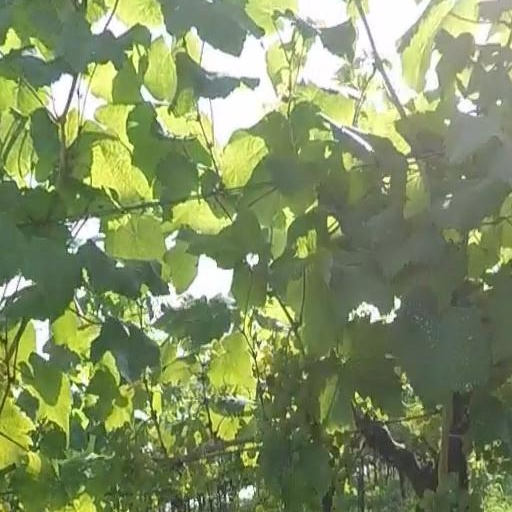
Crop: grape